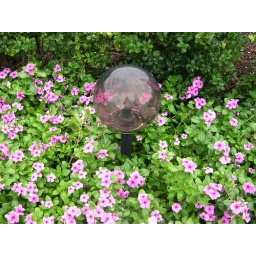
pink glass ball in the flowers